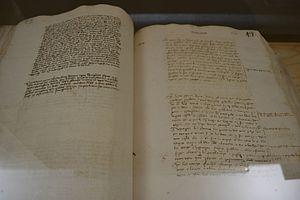
Borriana, en valencien, ou Burriana, en castillan, est une commune d'Espagne de la province de Castellón dans la Communauté valencienne. Elle est située dans la comarque de Plana Baixa et dans la zone à prédominance linguistique valencienne.